Roadie Tuner

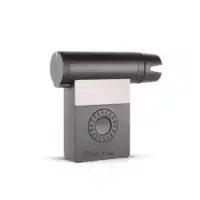
Roadie Bass

In addition to having all the features of Roadie 2, Roadie Bass can also tune bass guitars. It has a more powerful motor than its predecessor, allowing it to tune instruments with a string gauge of up to 140. Like the Roadie 2, it is also an independent standalone device that can be used with the optional Roadie Tuner mobile application for access to additional features such as creating a custom tuning or altering the reference pitch.